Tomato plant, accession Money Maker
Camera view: vertical (180 deg); turntable rotation: 30 degrees
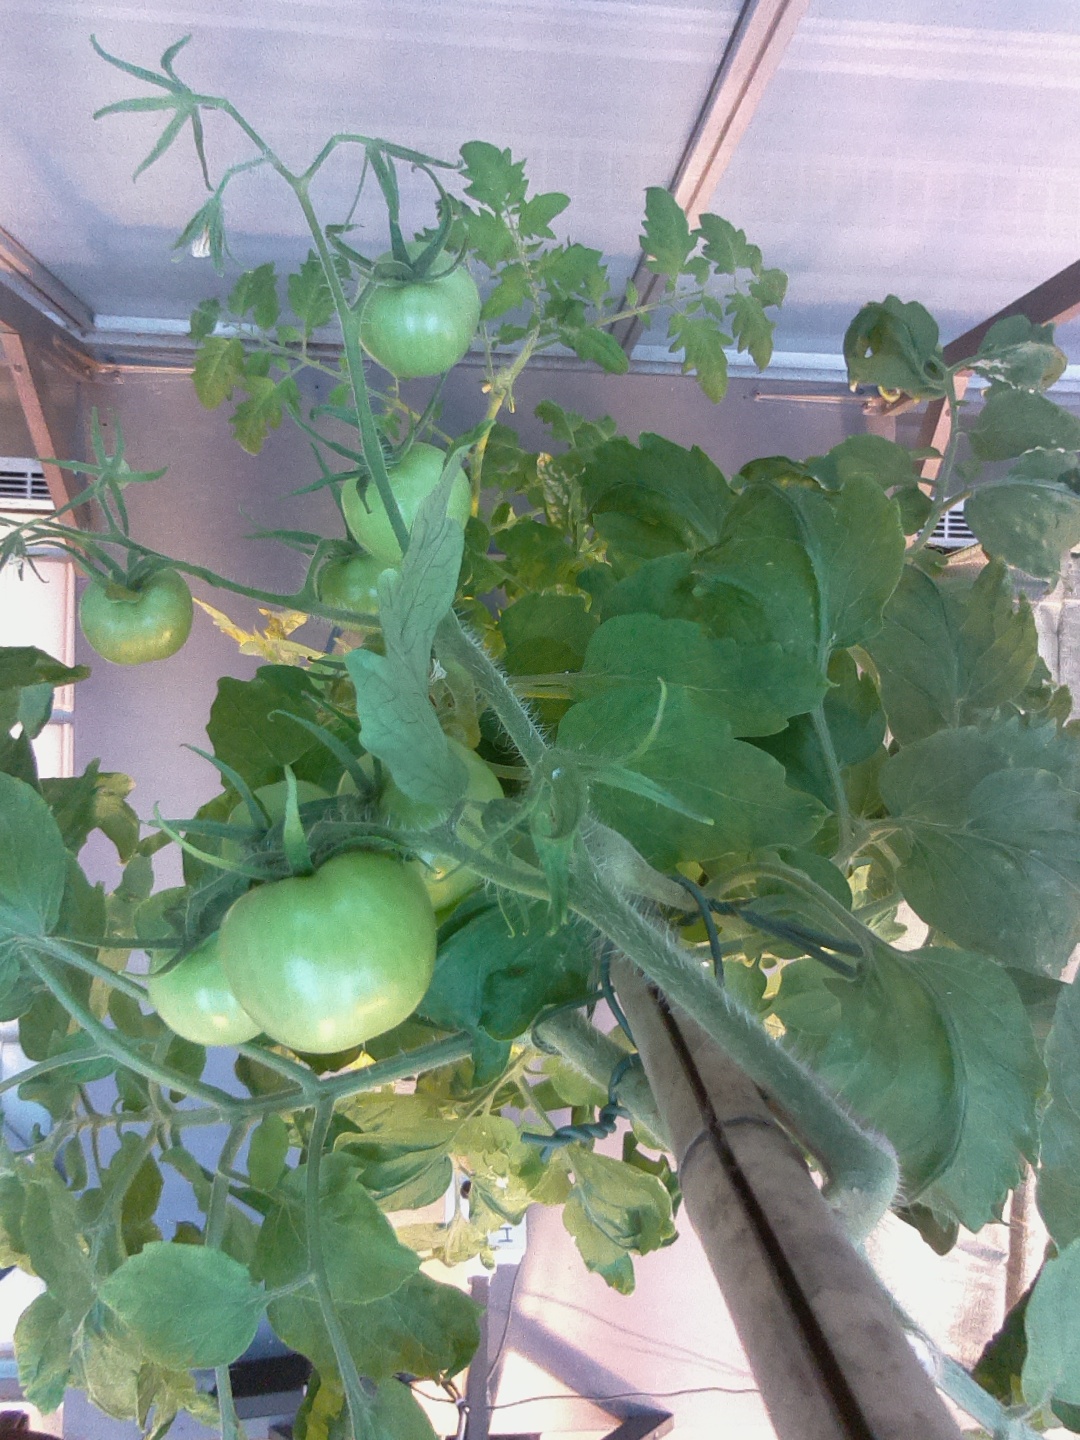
BBCH growth stage 74: 40%-50% of final fruit size